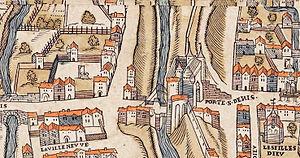
Porte St-Denis sur le plan de Truschet et Hoyau (1550).
La rue Saint-Denis, située dans les 1ᵉʳ et 2ᵉ arrondissements de Paris, est l'une des plus anciennes rues de la ville : son axe est tracé dès le Iᵉʳ siècle par les Romains. Il s'agit de la voie triomphale des entrées royales dans la capitale.
La porte Saint-Denis est un arc de triomphe situé dans l'actuel 10ᵉ arrondissement de Paris et construit en 1672, par l'architecte François Blondel, à la gloire de Louis XIV. Elle est située à l'emplacement d'une porte de Paris de l'ancienne enceinte de Charles V.